Michael (archangel)

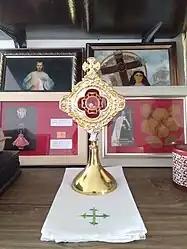
Second-class relic stone of Saint Michael the Archangel from Monte Gargano, Italy

Michael was venerated as a healer in Phrygia (modern-day Turkey).